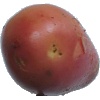
Label: Potato Red Washed 1